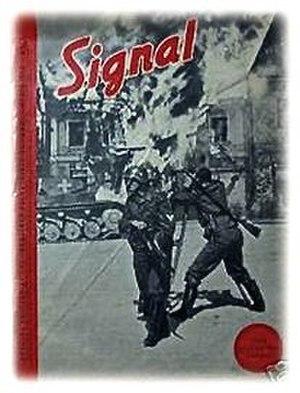
Signal était le principal journal de propagande publié par les nazis durant la Seconde Guerre mondiale. Il était célèbre pour la qualité exceptionnelle, pour l'époque, de ses photos couleur.